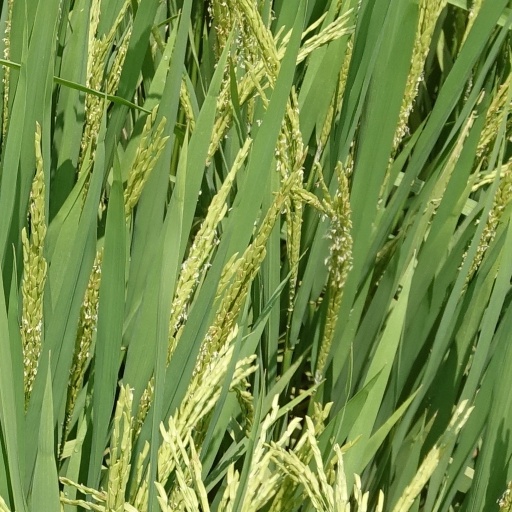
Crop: rice